Holly Grove Plantation House

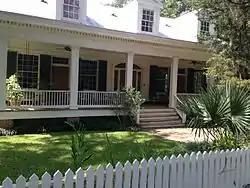

Holly Grove Plantation House was built c. 1830 by Noel and Jane Killingsworth near Red Lick, Mississippi, and dismantled and reconstructed to the north in Hinds County, Mississippi, in 1990. The Killingsworths lived there with their children and grandchildren, including Sarah Ellen Grafton. They sent her and their other daughters to Nazareth Academy in Bardstown, Kentucky.